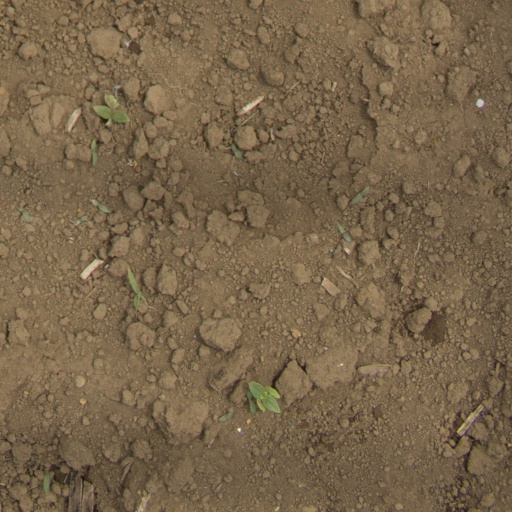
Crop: Jerusalem artichoke